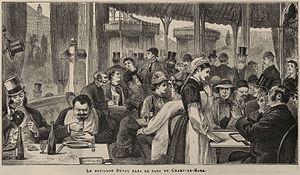
Alexandre Duval, est un entrepreneur et un restaurateur français, héritier et dirigeant des restaurants dits bouillons Duval.